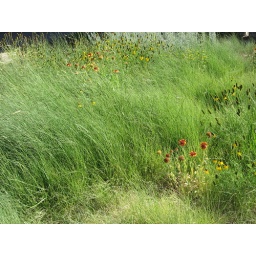
blue grama grass 'meadow' in backyard